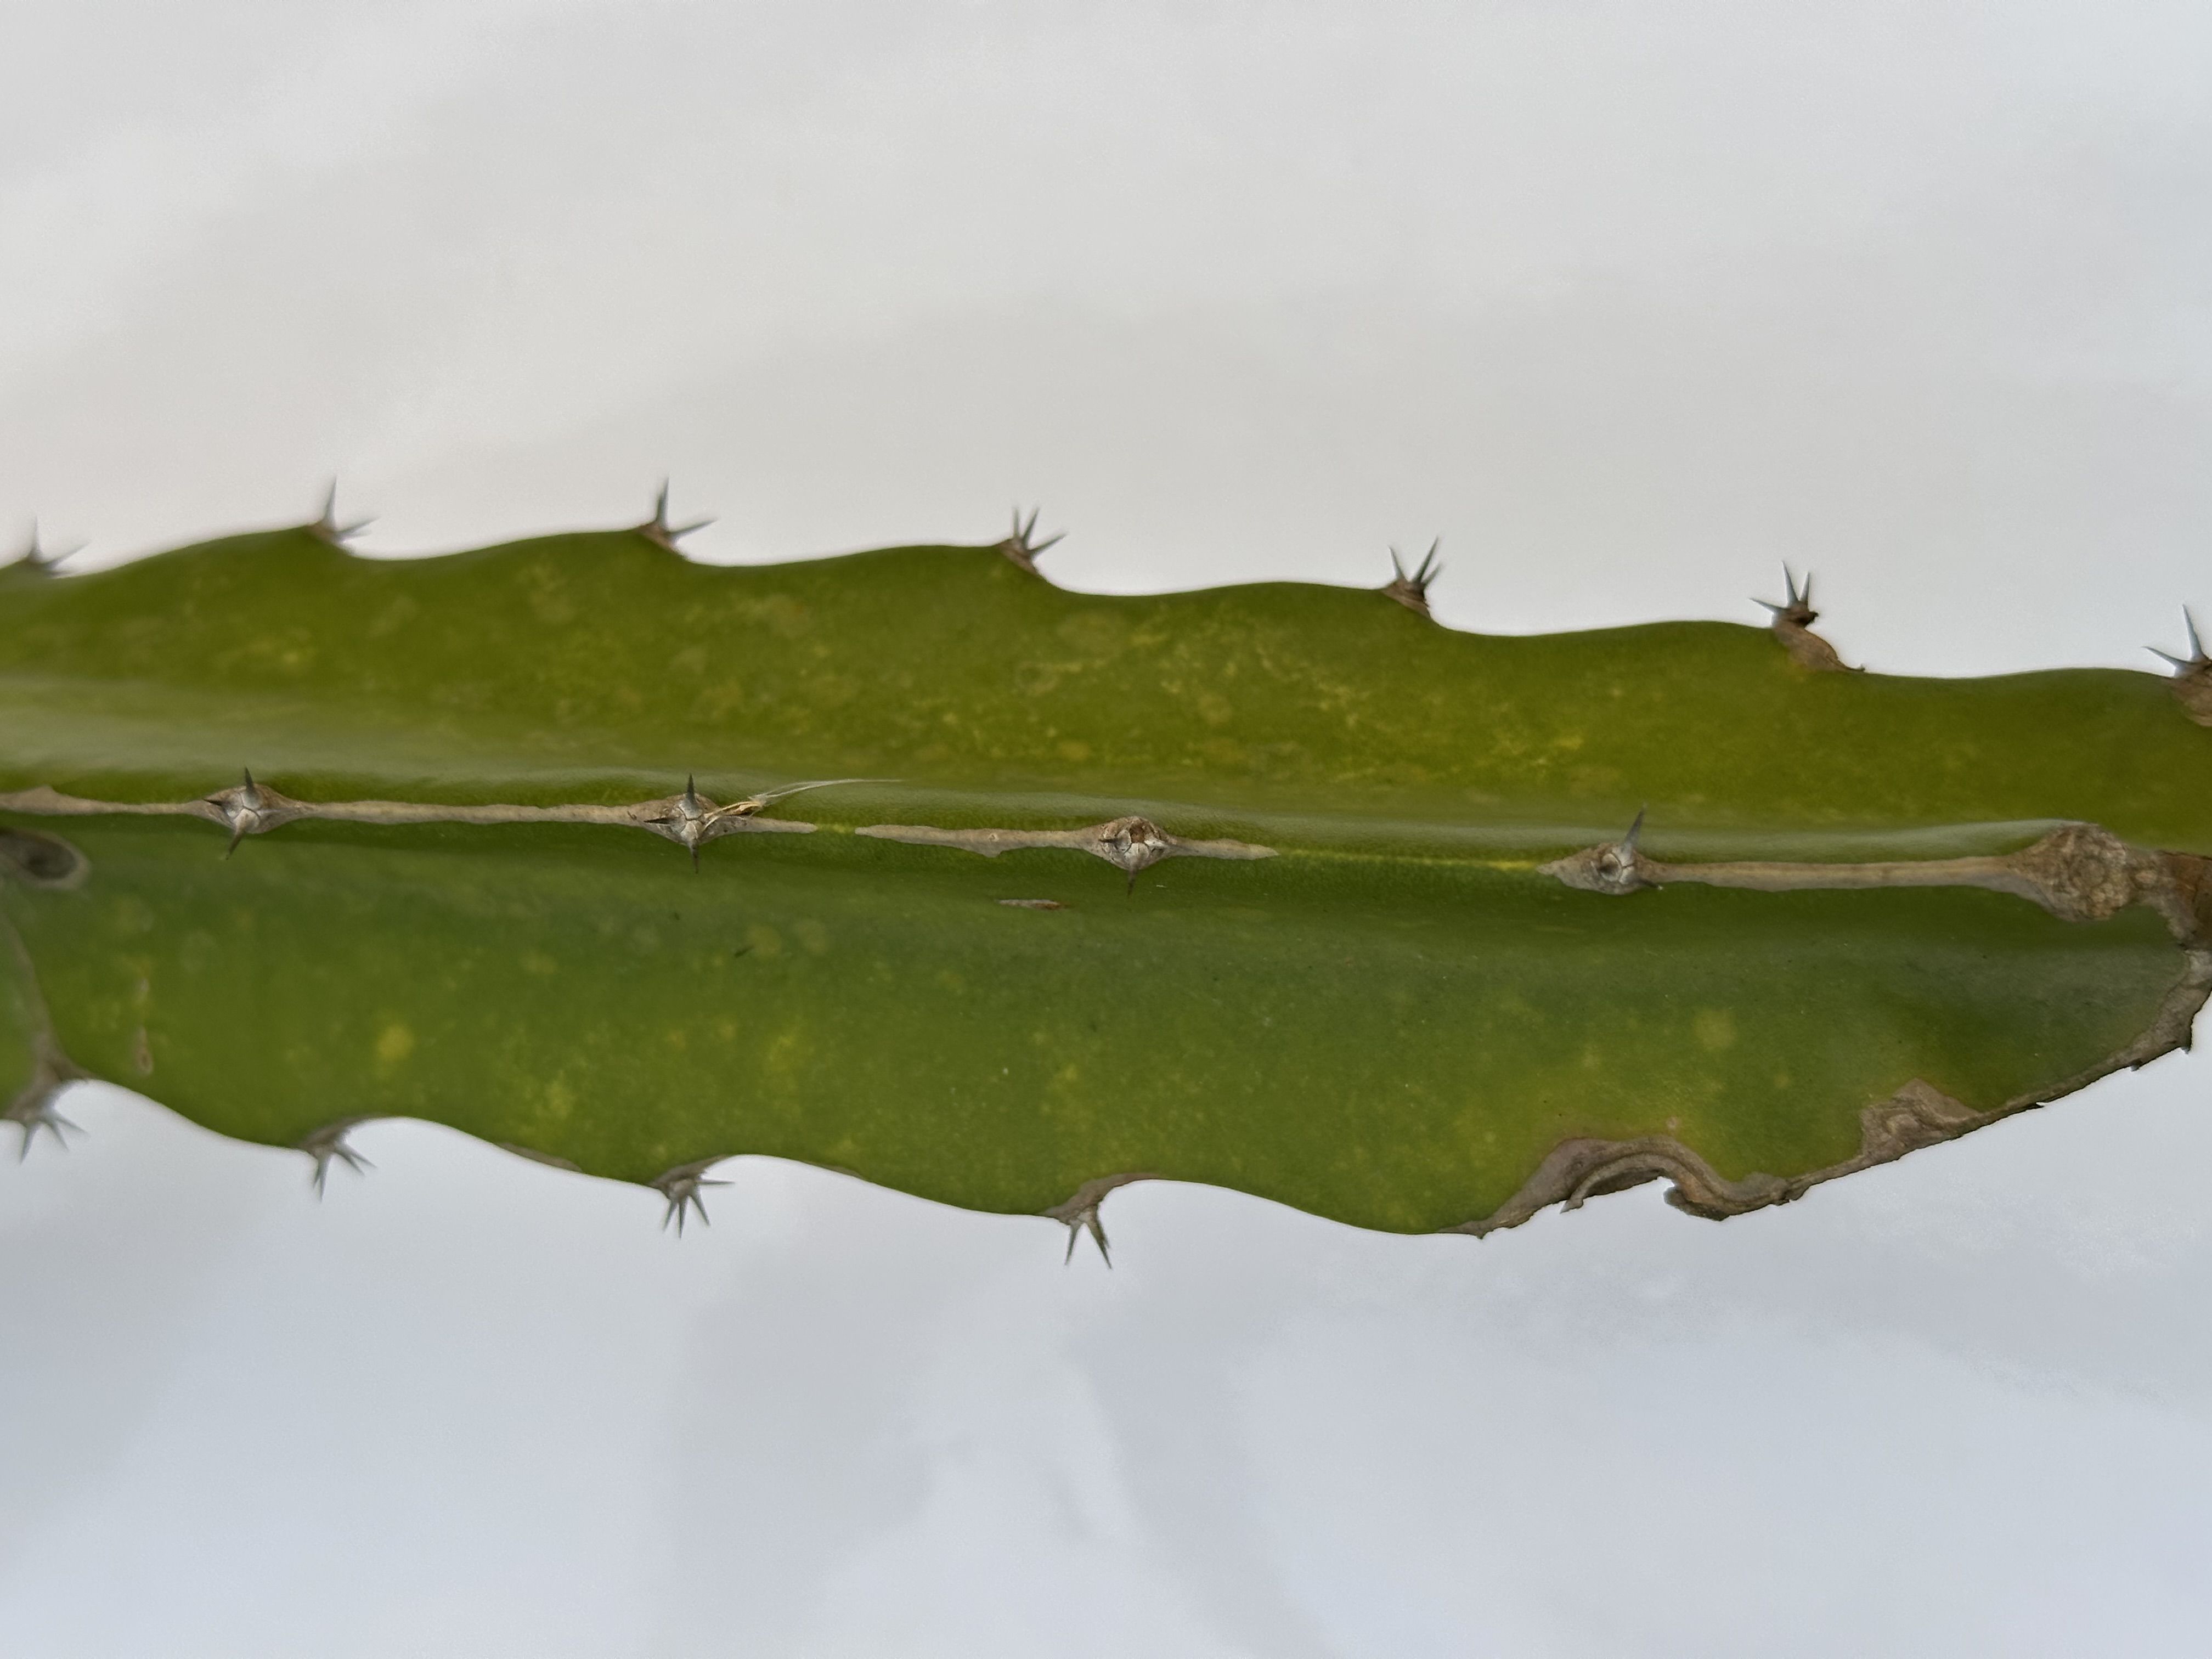
Label: Good leaf